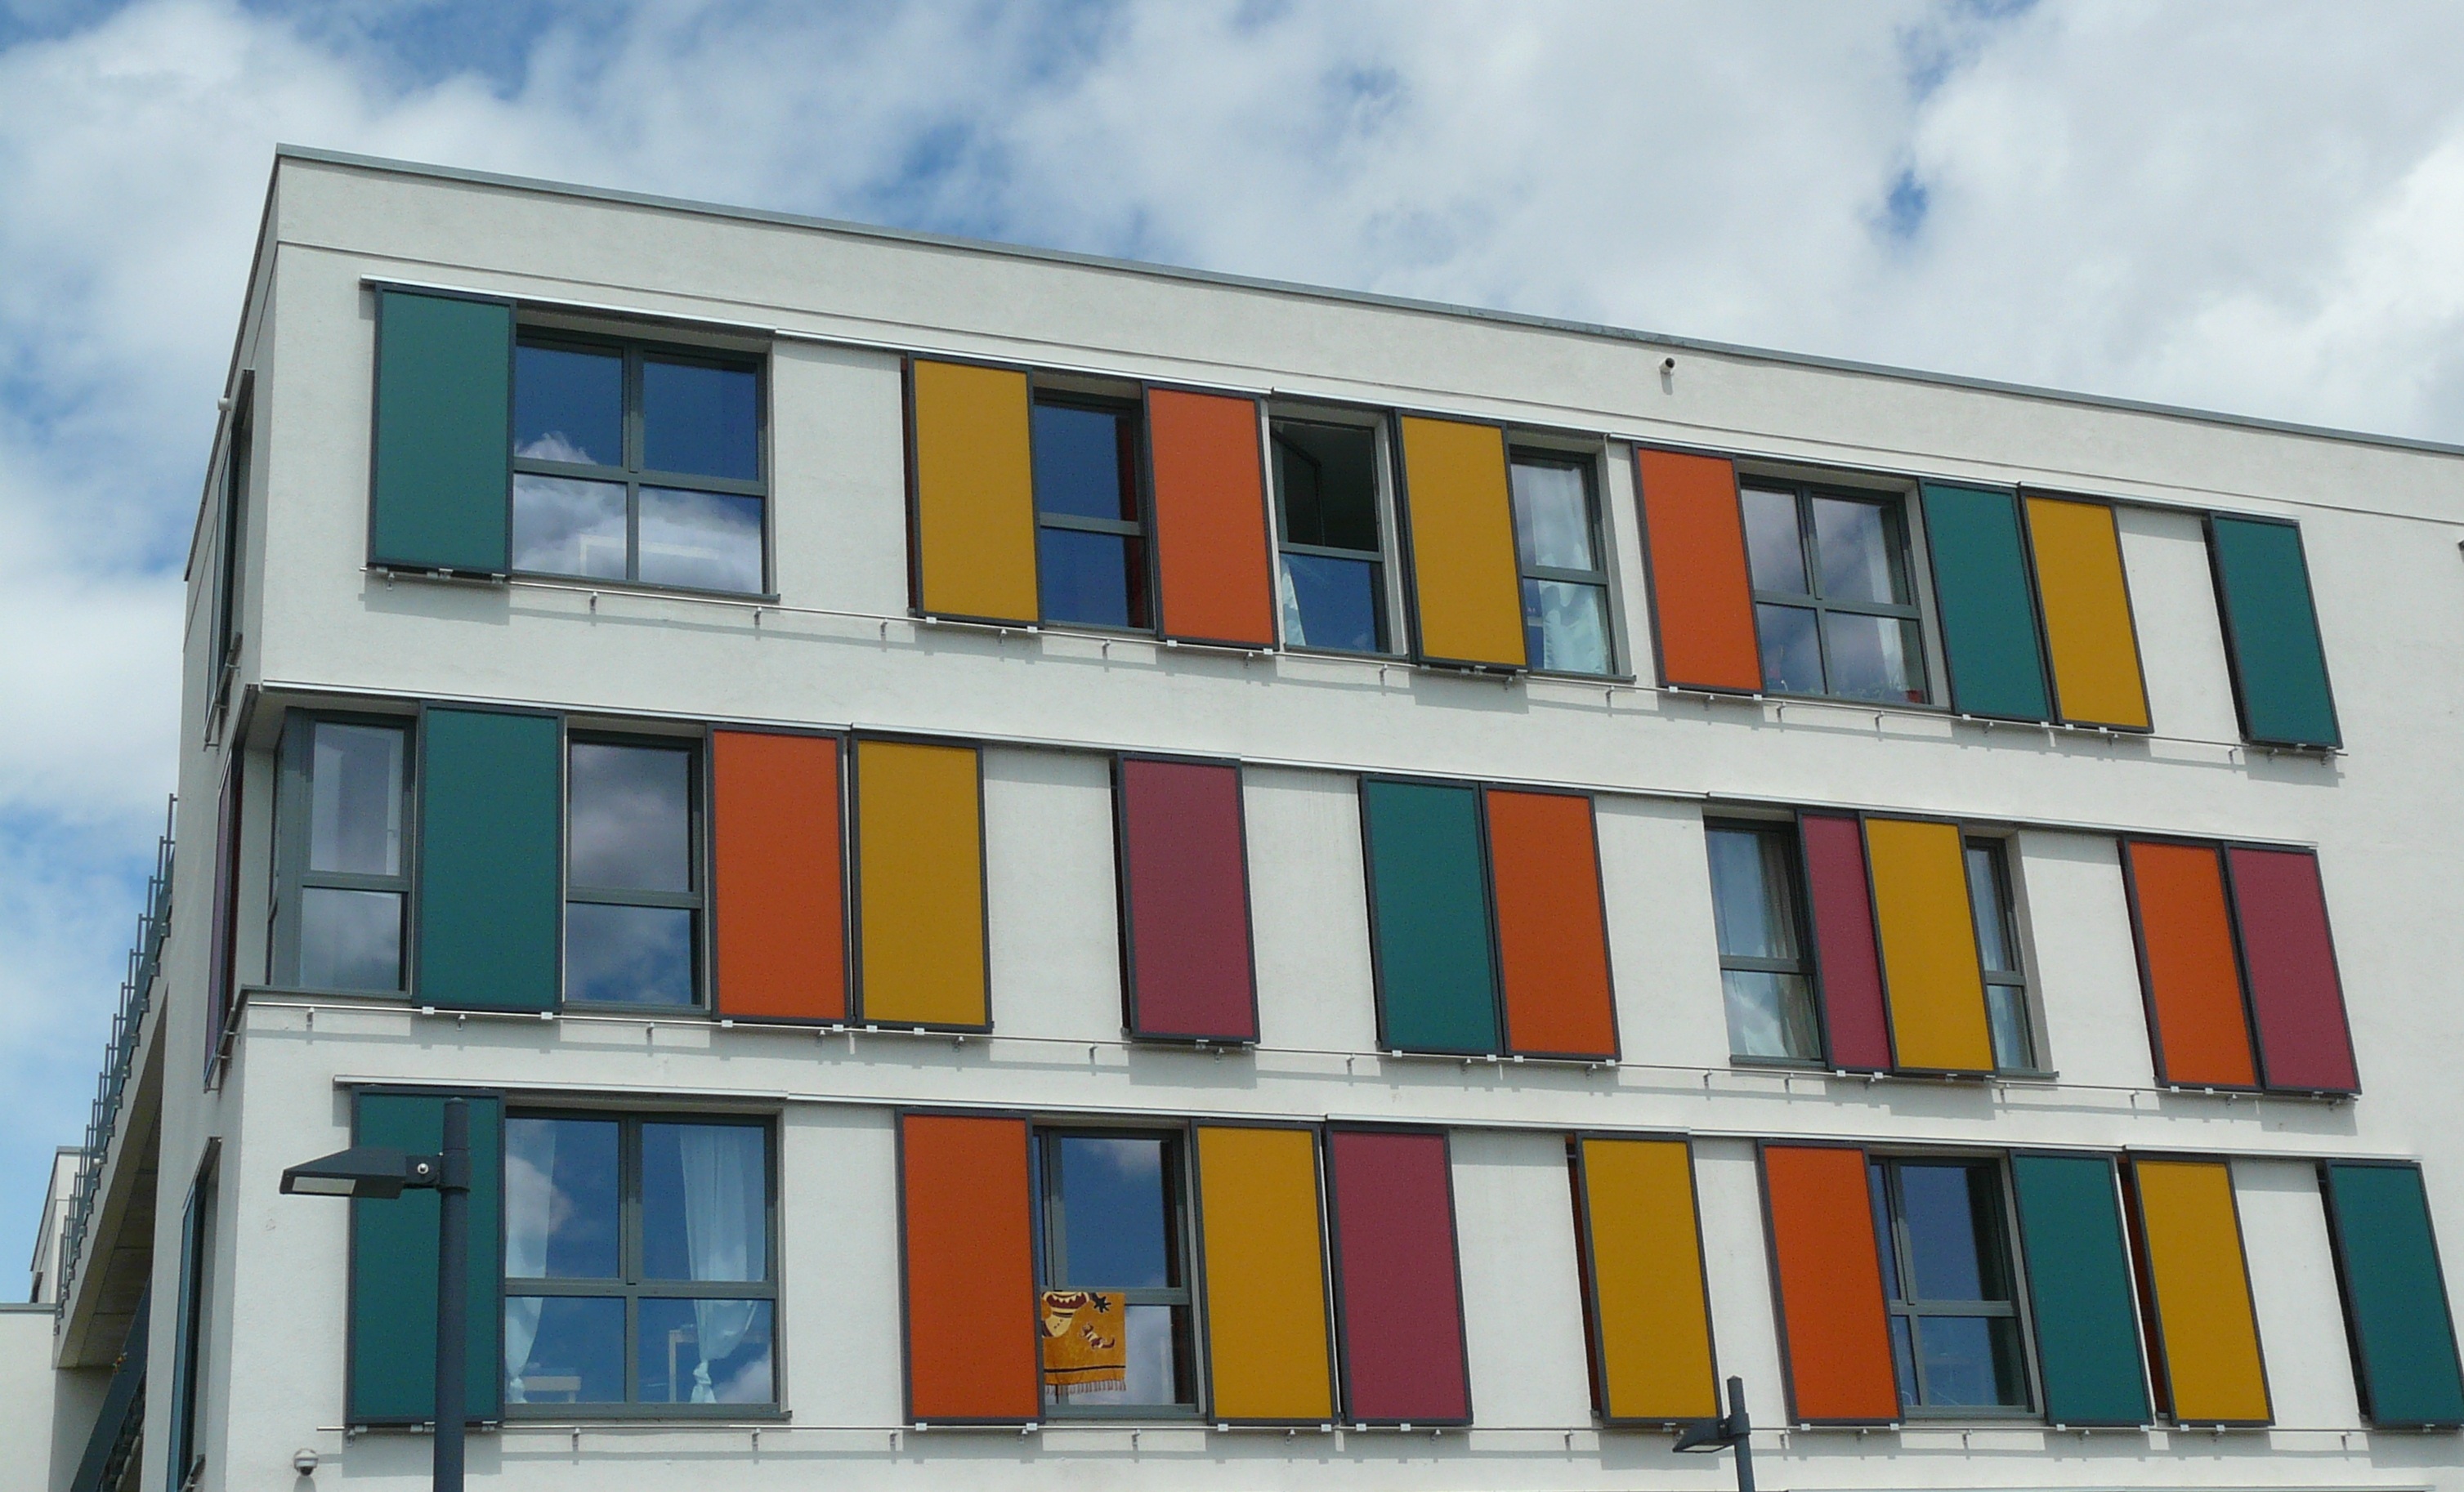
architecture, house, window, building, color, facade, property, blue, colorful, apartment, tower block, dorm, neighbourhood, real estate, residential area, download window, uni mainz